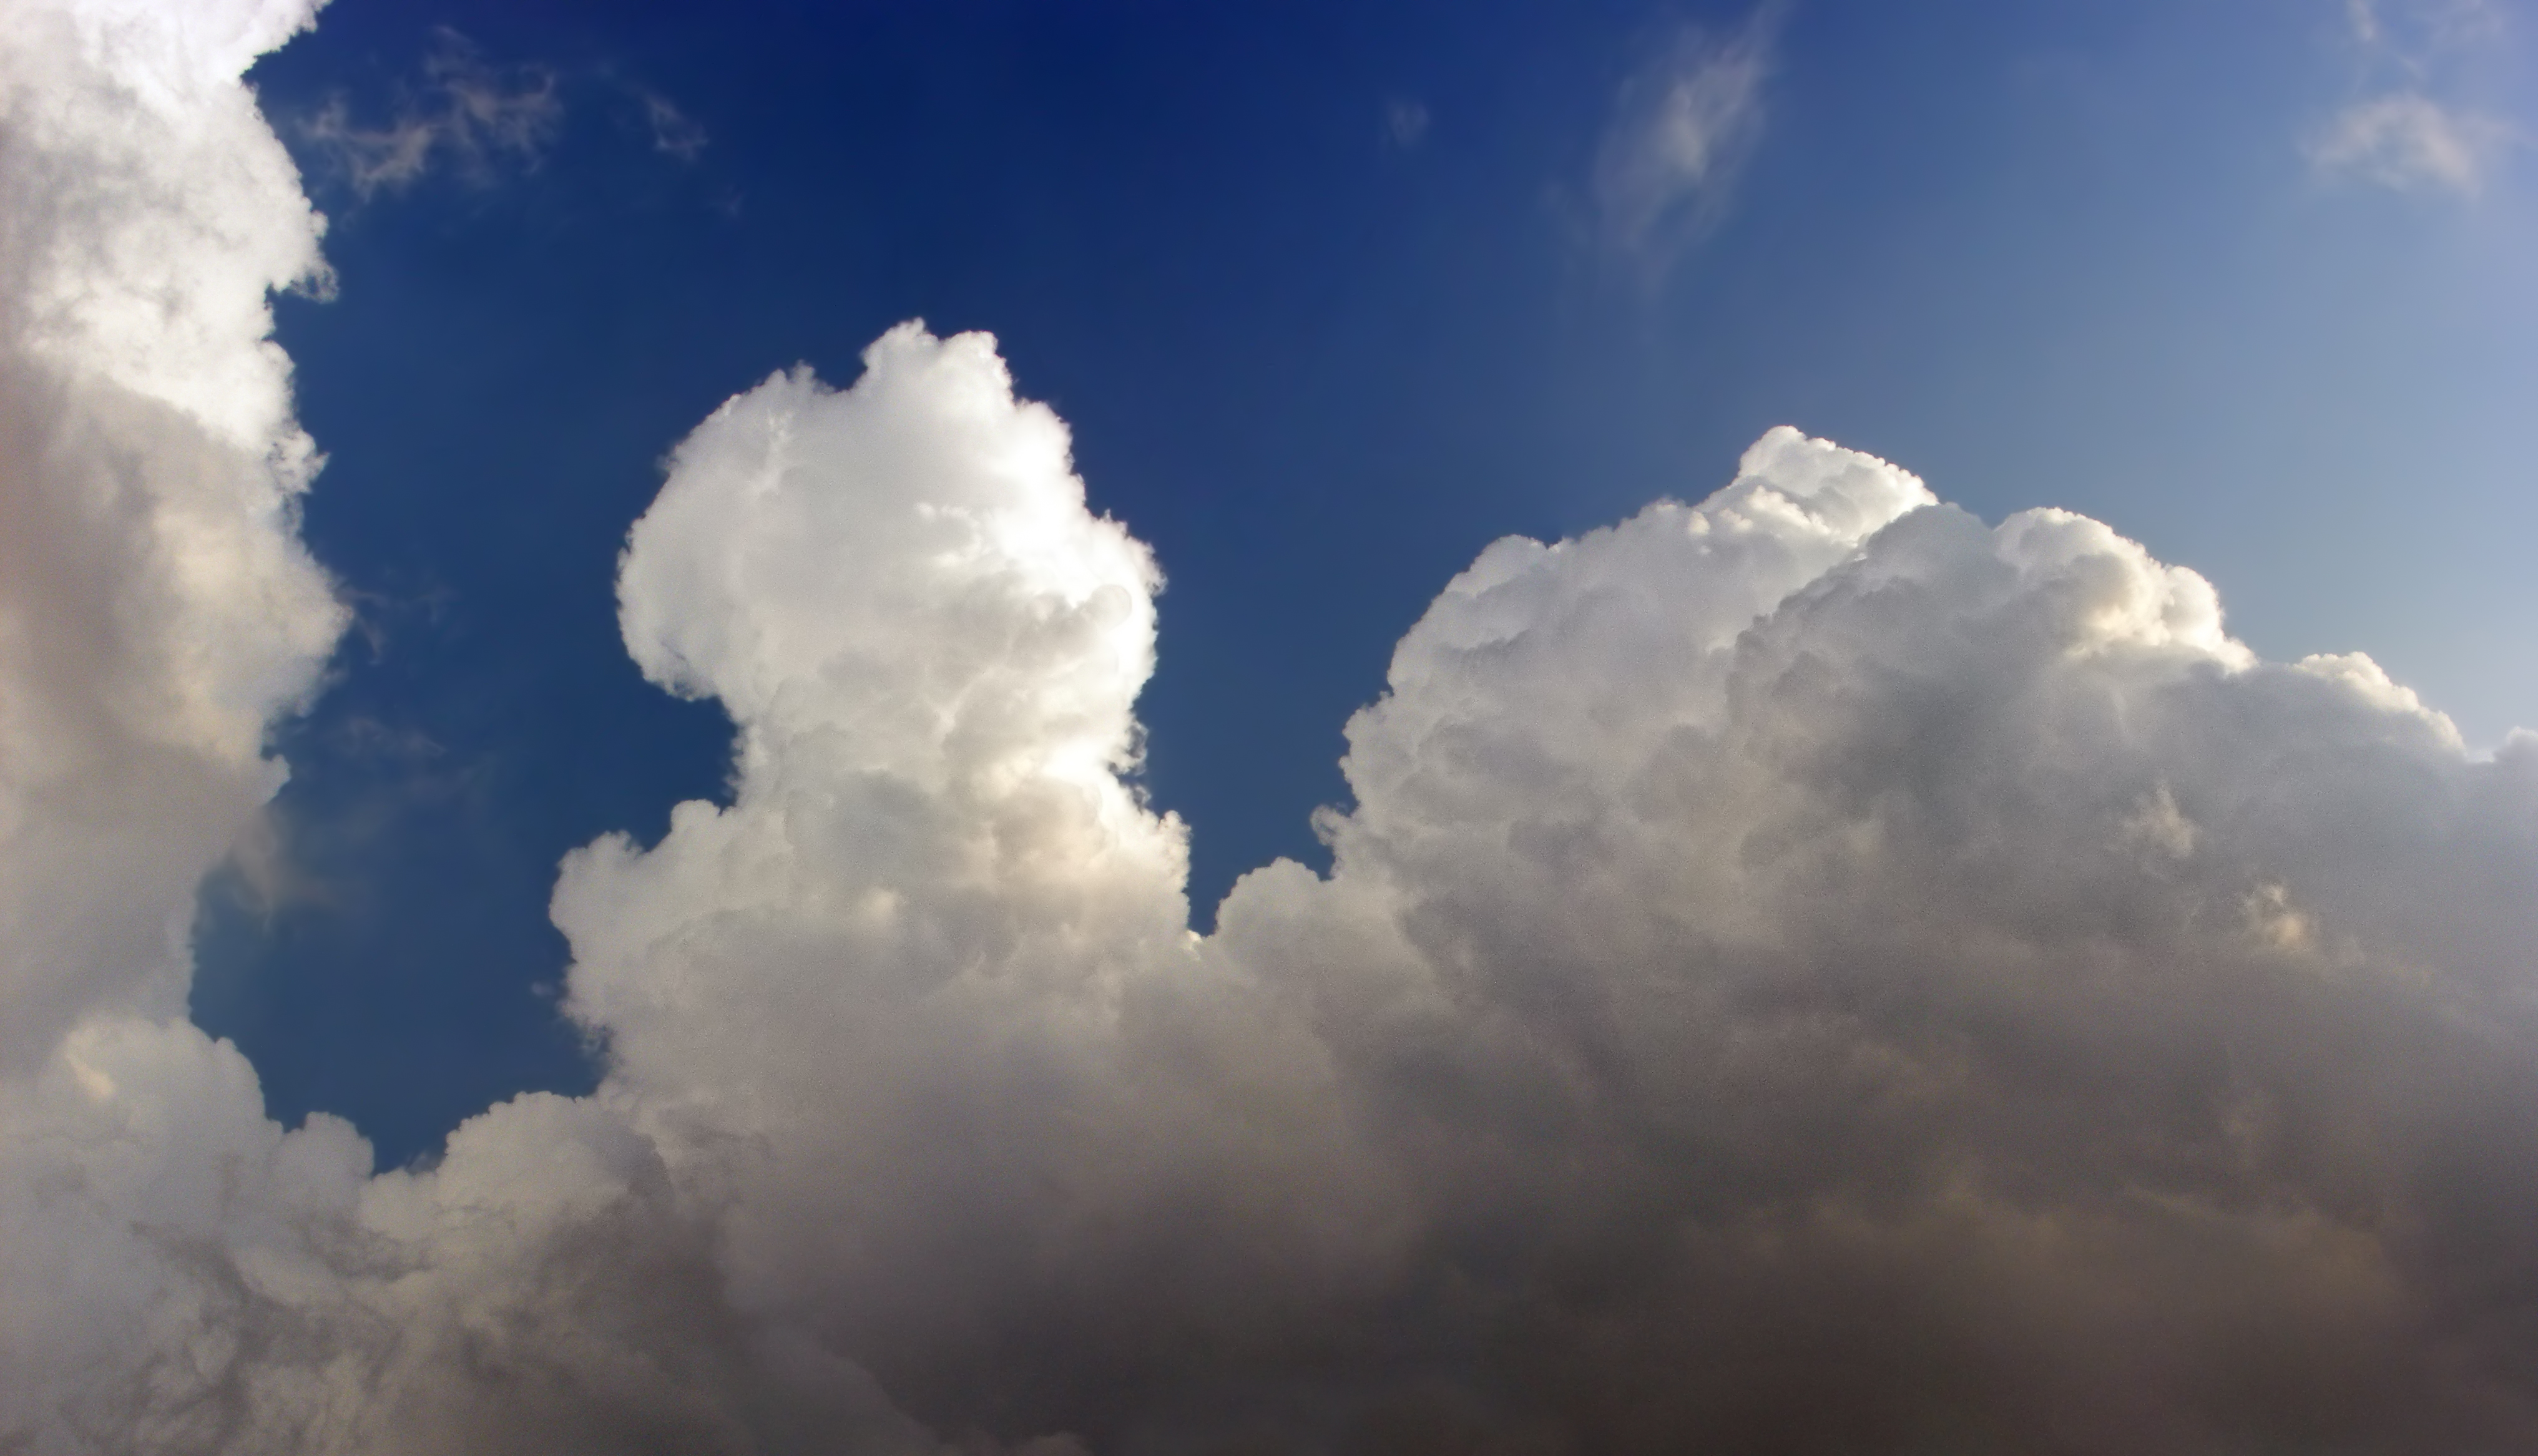
cloud, sky, sunlight, atmosphere, summer, daytime, weather, cumulus, creativecommons, lowlight, thunderstorm, cumulonimbus, cumuliform, cumulonimbuscalvus, meteorological phenomenon, atmosphere of earth